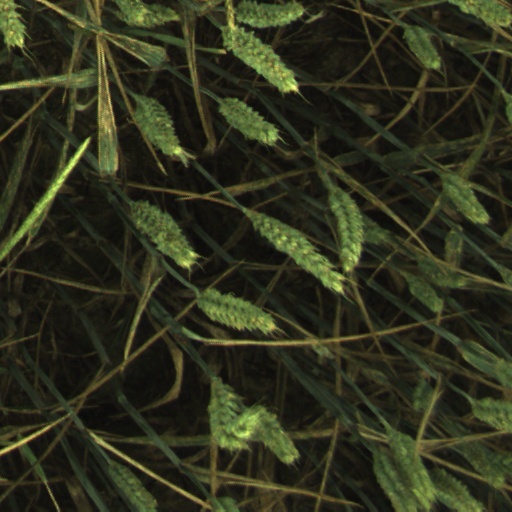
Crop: wheat